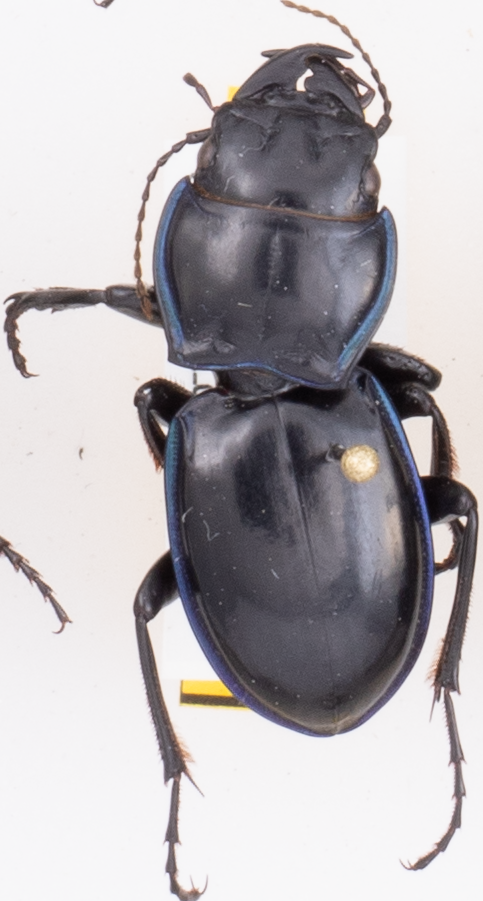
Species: Pasimachus elongatus
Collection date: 2018-08-30
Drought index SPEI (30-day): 1.514
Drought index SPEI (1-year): -1.834
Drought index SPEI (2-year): -1.082